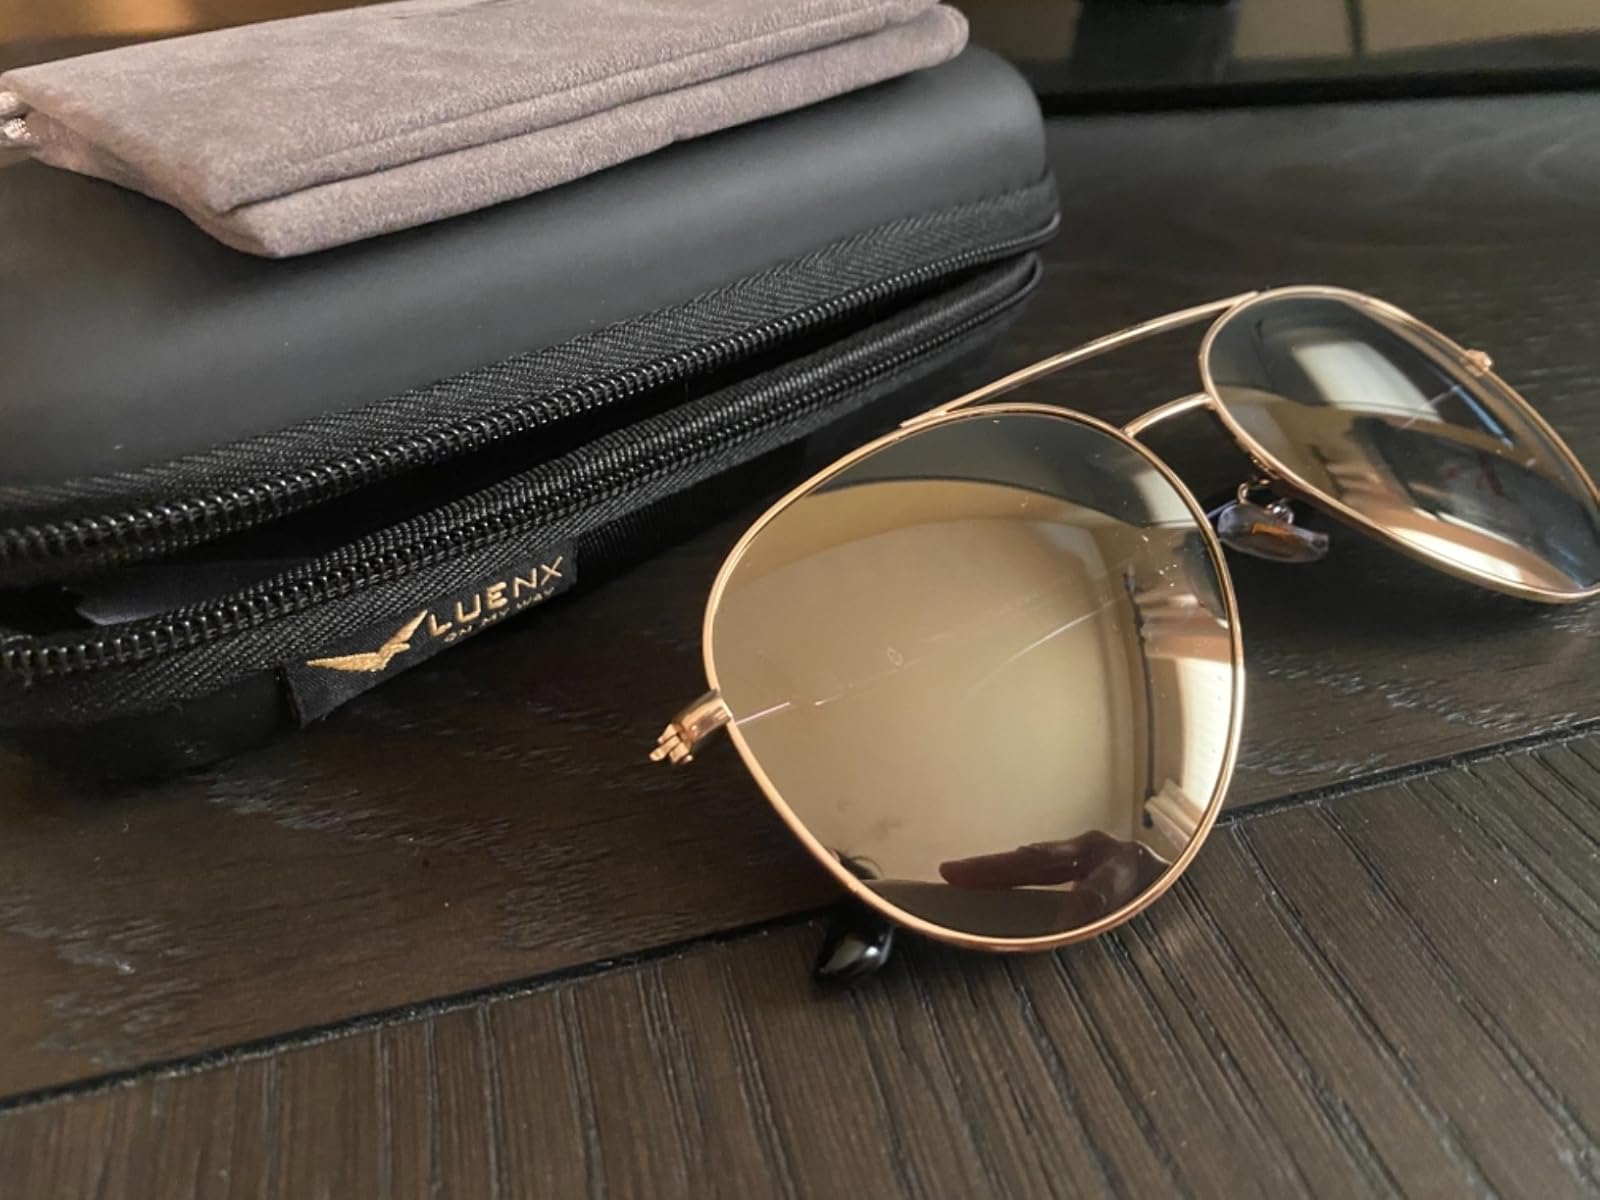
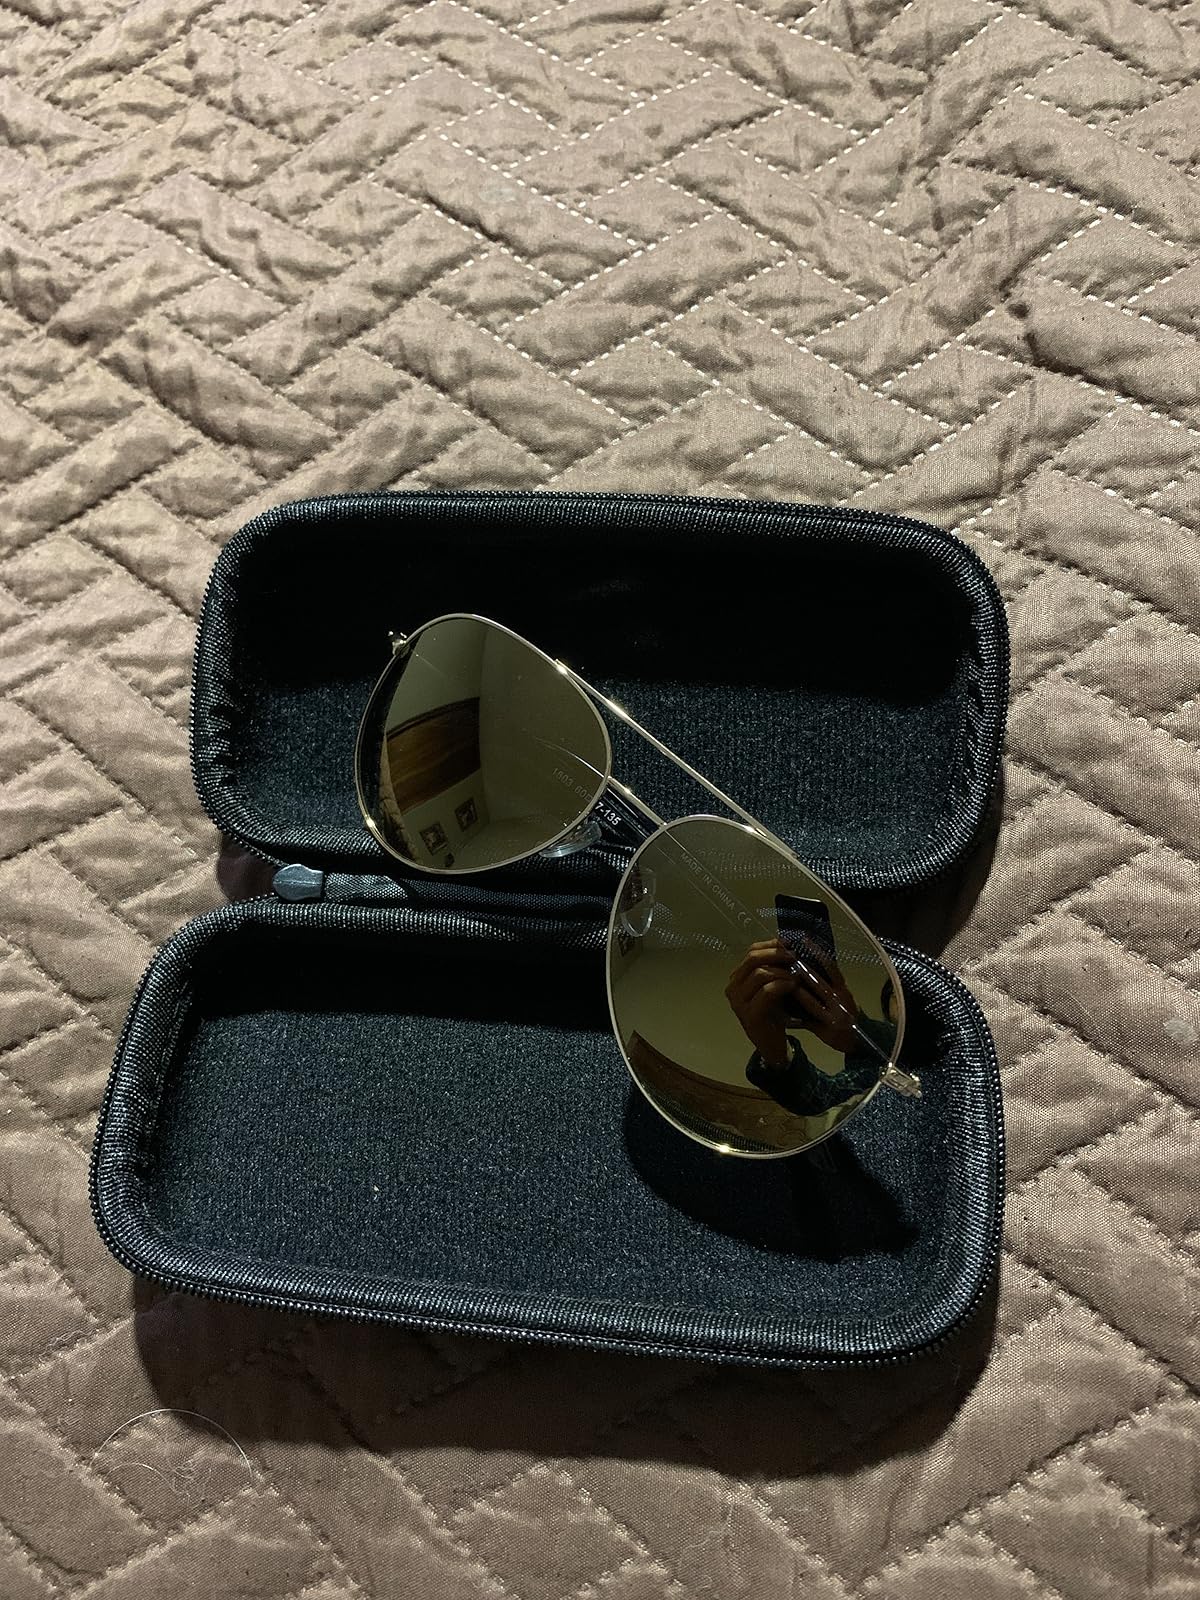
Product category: accessories_sunglasses
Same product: yes